Jakub Kresa

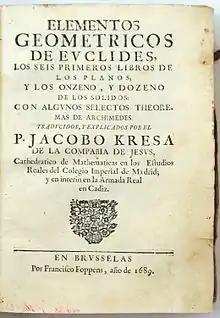
Cover of Kresa's Spanish translation of Euclides's "Elements".

Kresa's manuscripts were transcribed for printing by his students František Tillisch and Karel Slavíček, who both later taught at Olomouc.